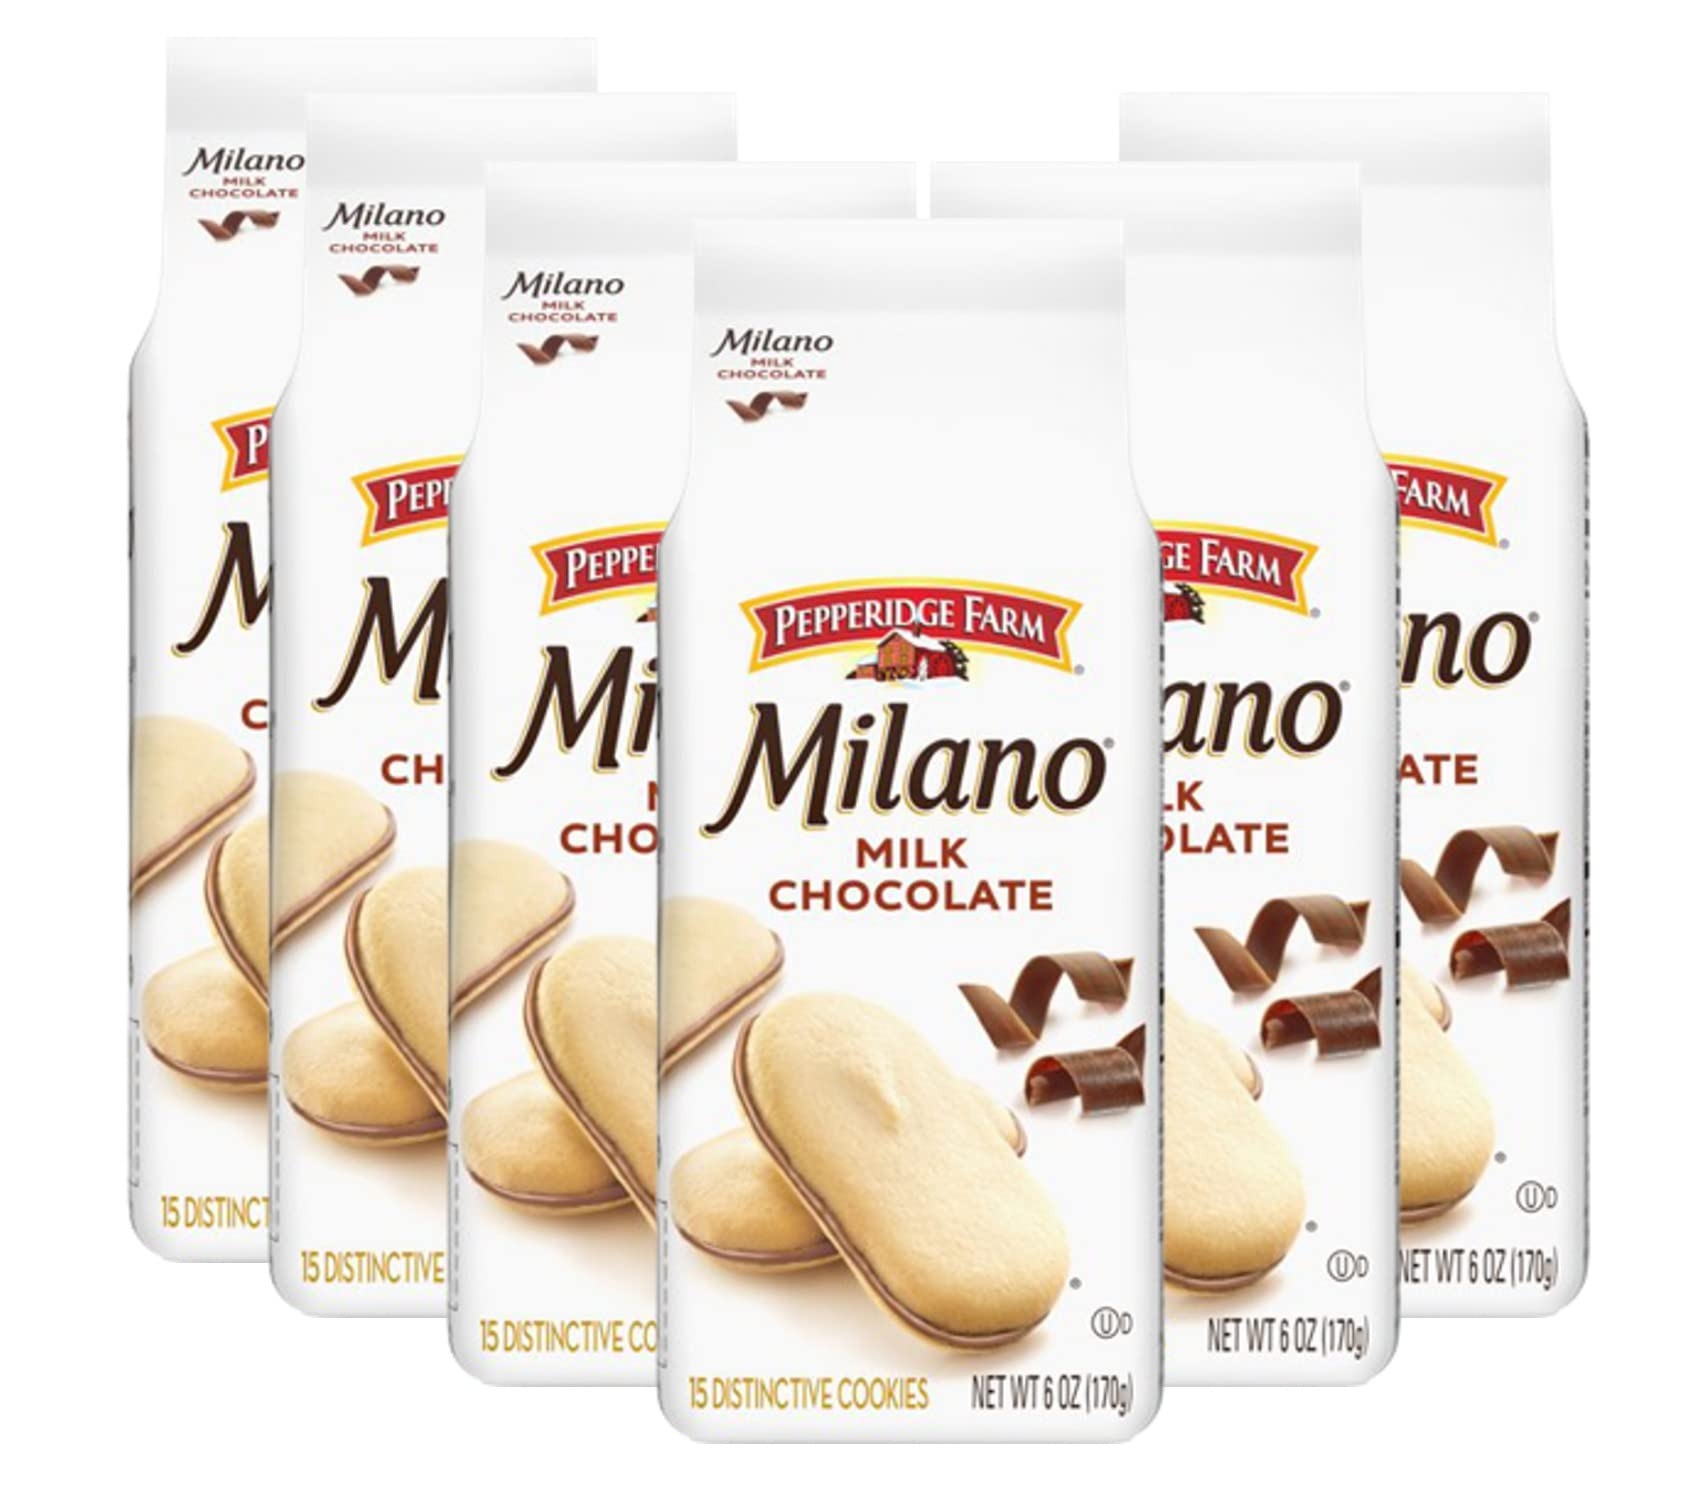
Item Name: Pepperidge Farm Milk Chocolate Milano Cookies, 6.25-ounce bag (pack of 6)
Bullet Point: 6.25 oz
Product Description: Pepperidge Farm Milano Milk Chocolate Distinctive Cookies 6.25 oz (Pack of 6)
Value: 37.5
Unit: Ounce

Price: 6.835